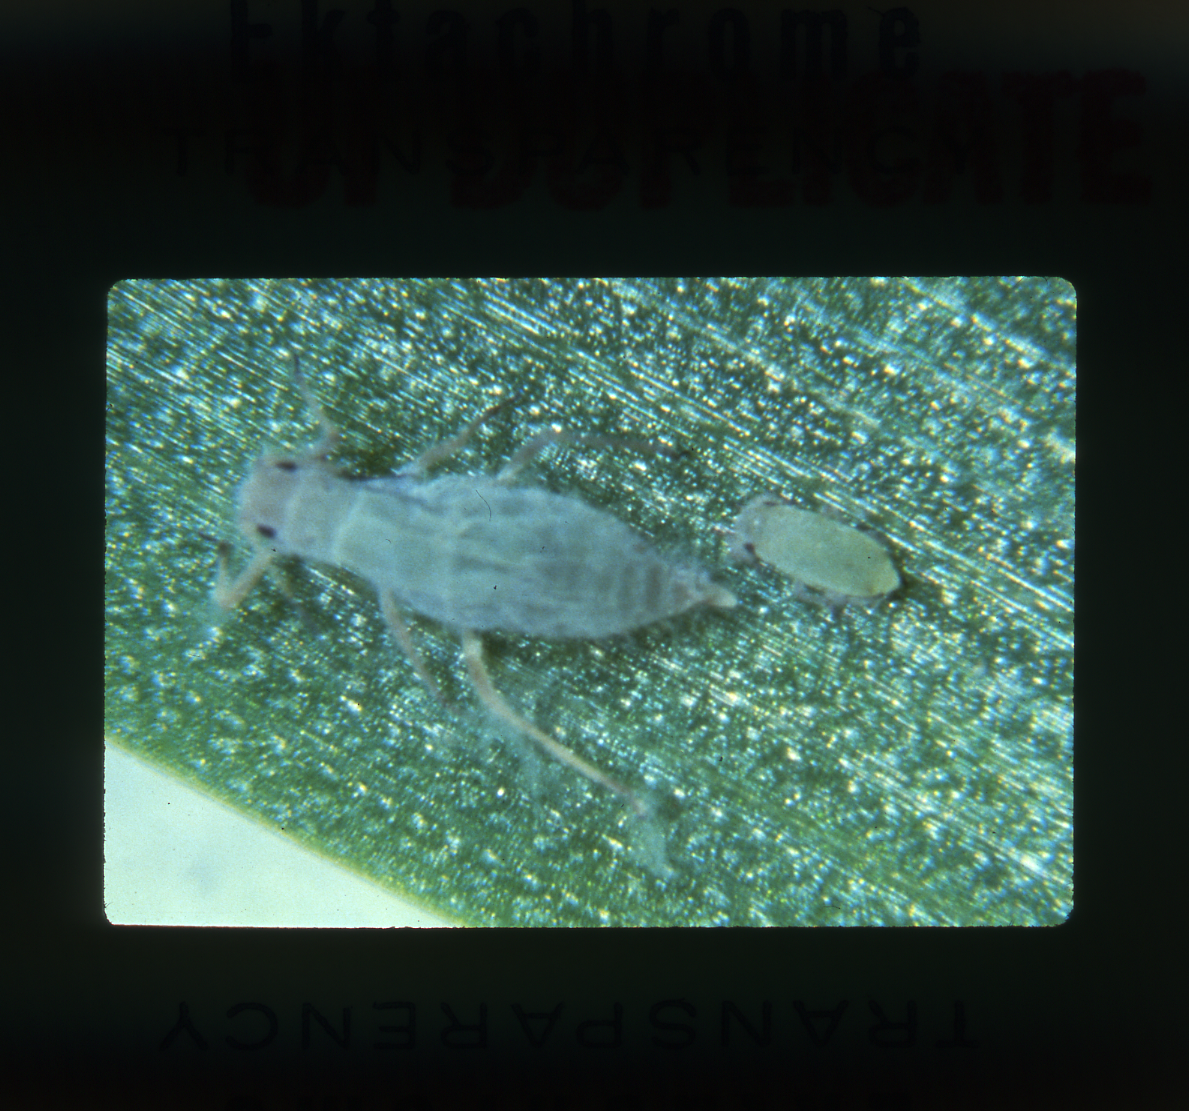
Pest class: russian_wheat_aphid